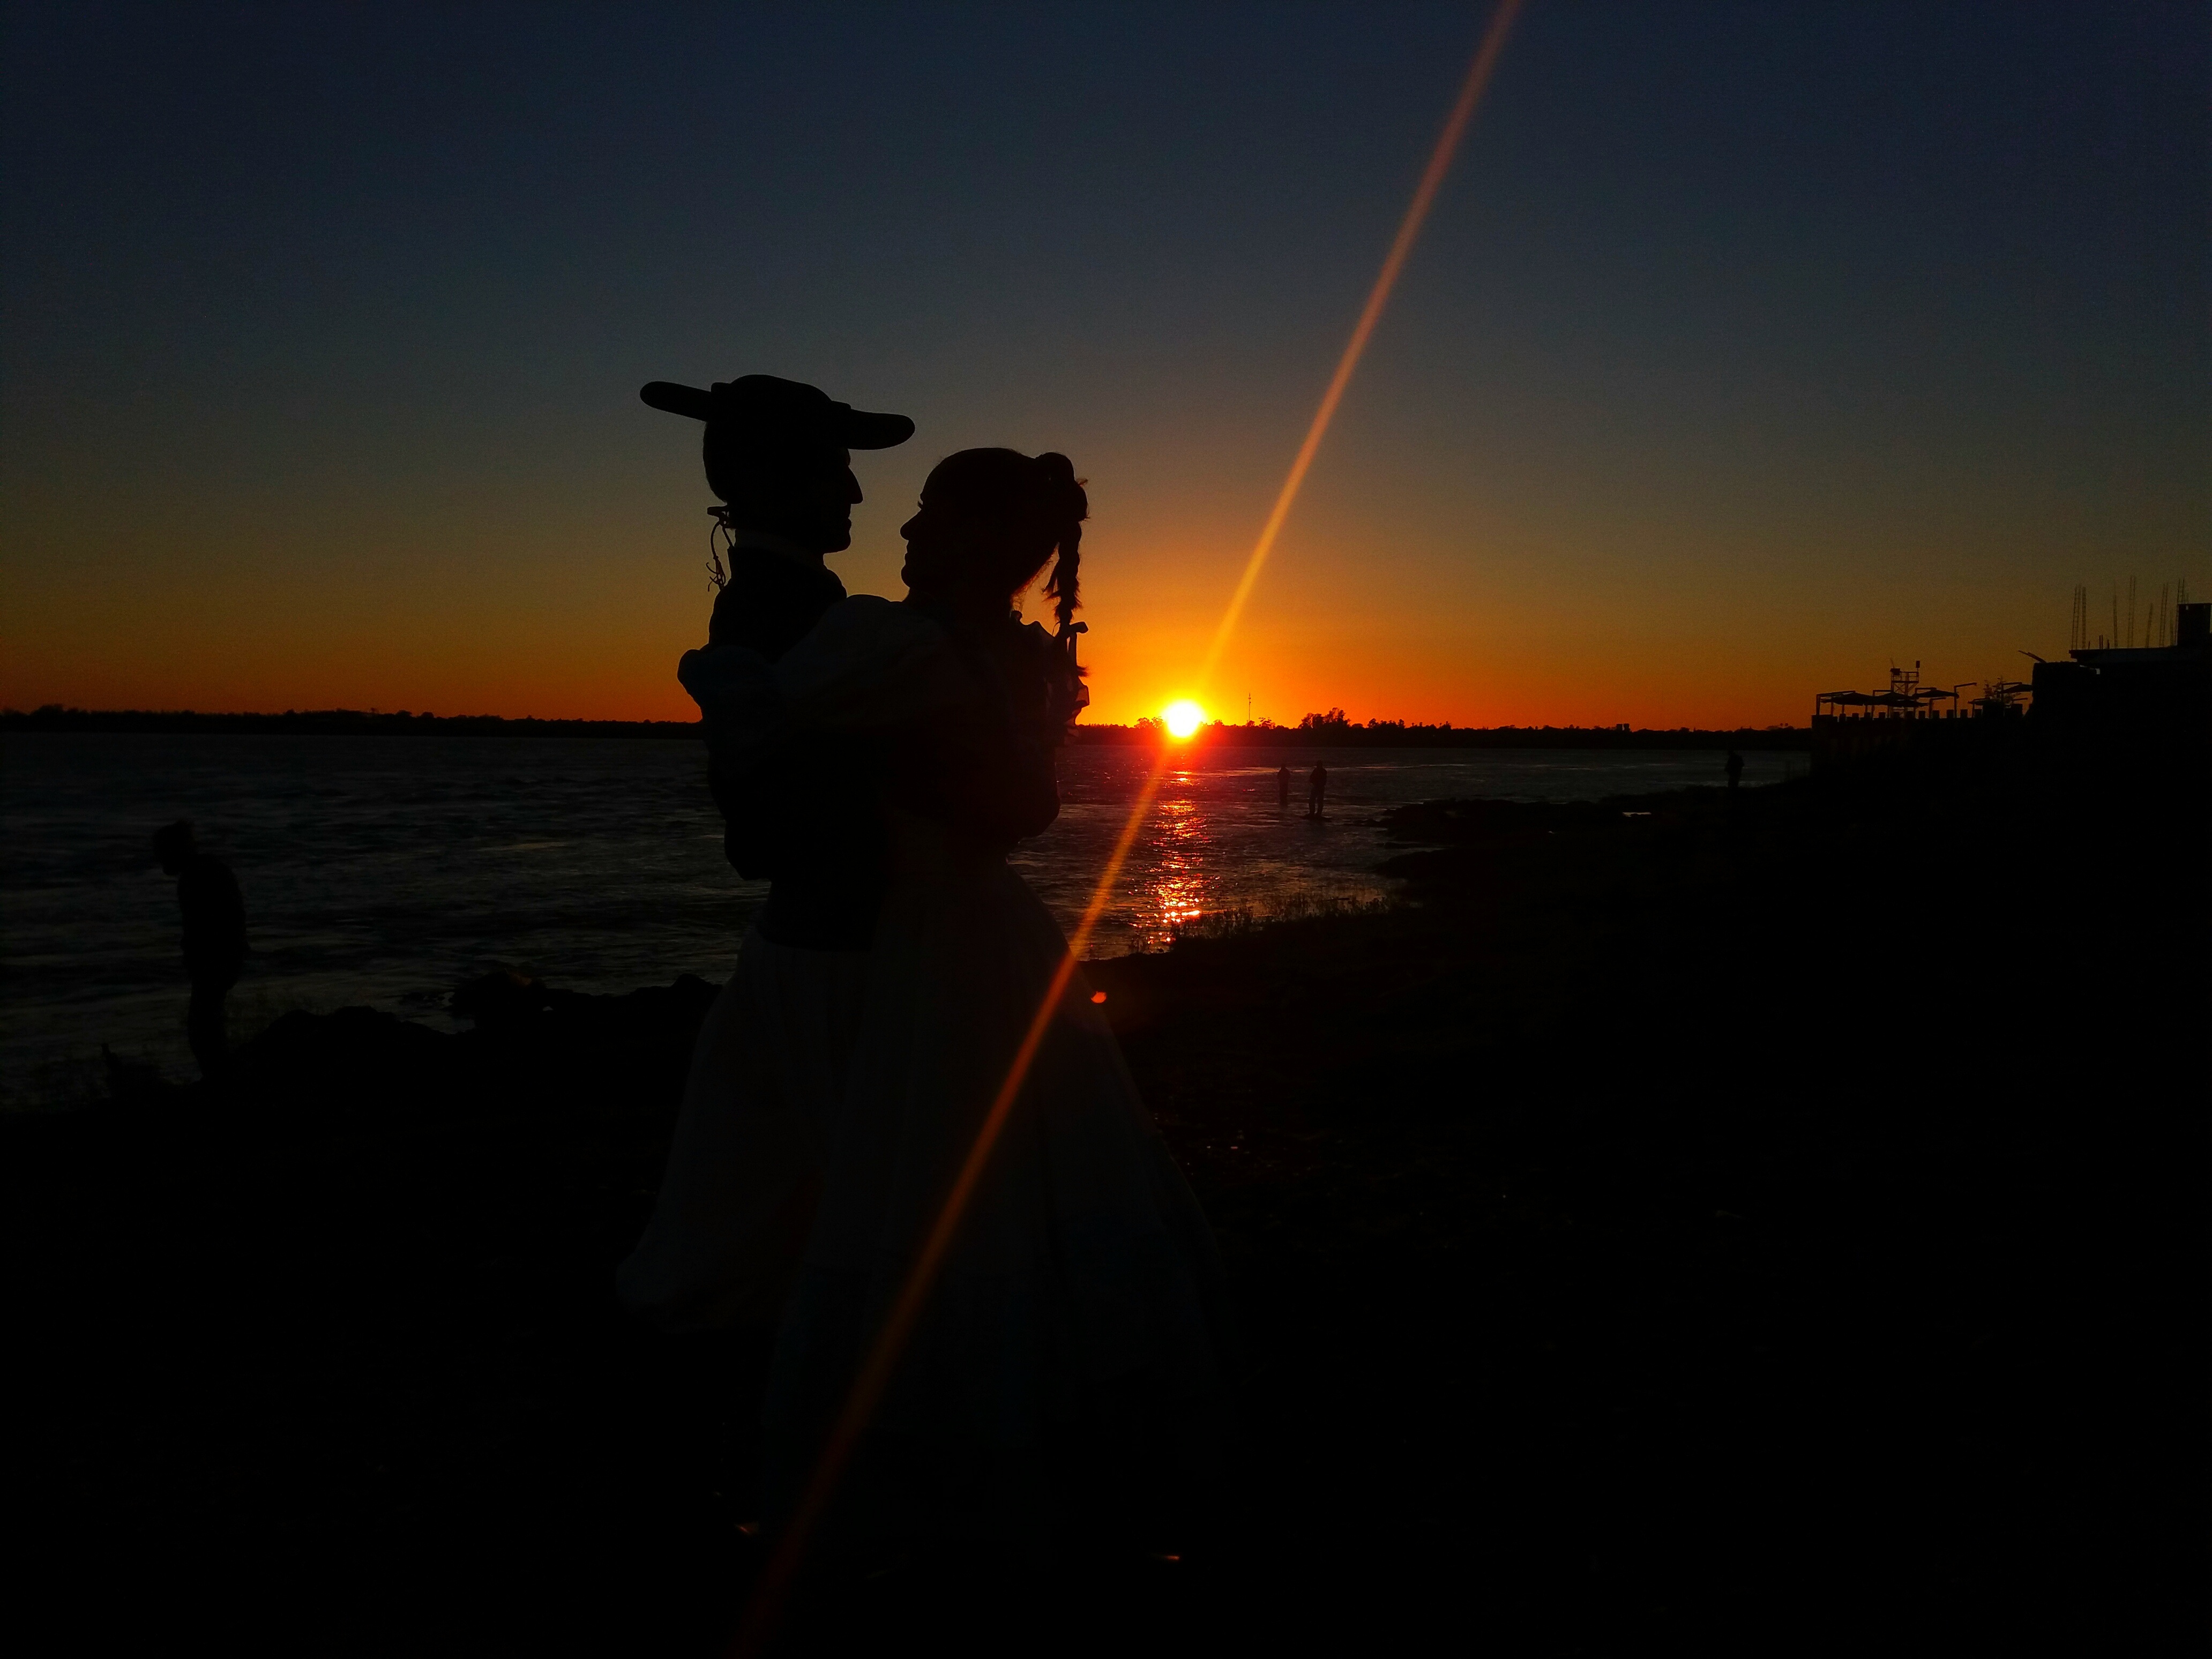
sea, horizon, silhouette, sun, sunrise, sunset, sunlight, morning, dawn, dusk, evening